Bronwyn Holloway-Smith

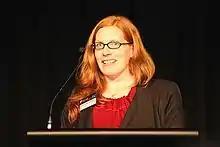
Holloway-Smith in 2012

Bronwyn Holloway-Smith (... born Bronwyn Smith, 1982) is co-director of Public Art Heritage Aotearoa New Zealand, a researcher, an advocate